The Woodhall School

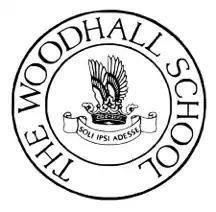

The Woodhall School, located in Bethlehem, Connecticut, United States, is a small, independent boys' boarding school for students in grades 9-12. The school's individualized approach to teaching is intended for the unconventional learner, and utilizes multi-modal strategies to support learning. It was founded in 1983 by Sally Campbell Woodhall and Jonathan A. Woodhall, former Headmaster at the Oxford Academy. Sally Campbell Woodhall served in this role from 1983 to 2007; Matthew C. Woodhall became the second Head of School in 2008.